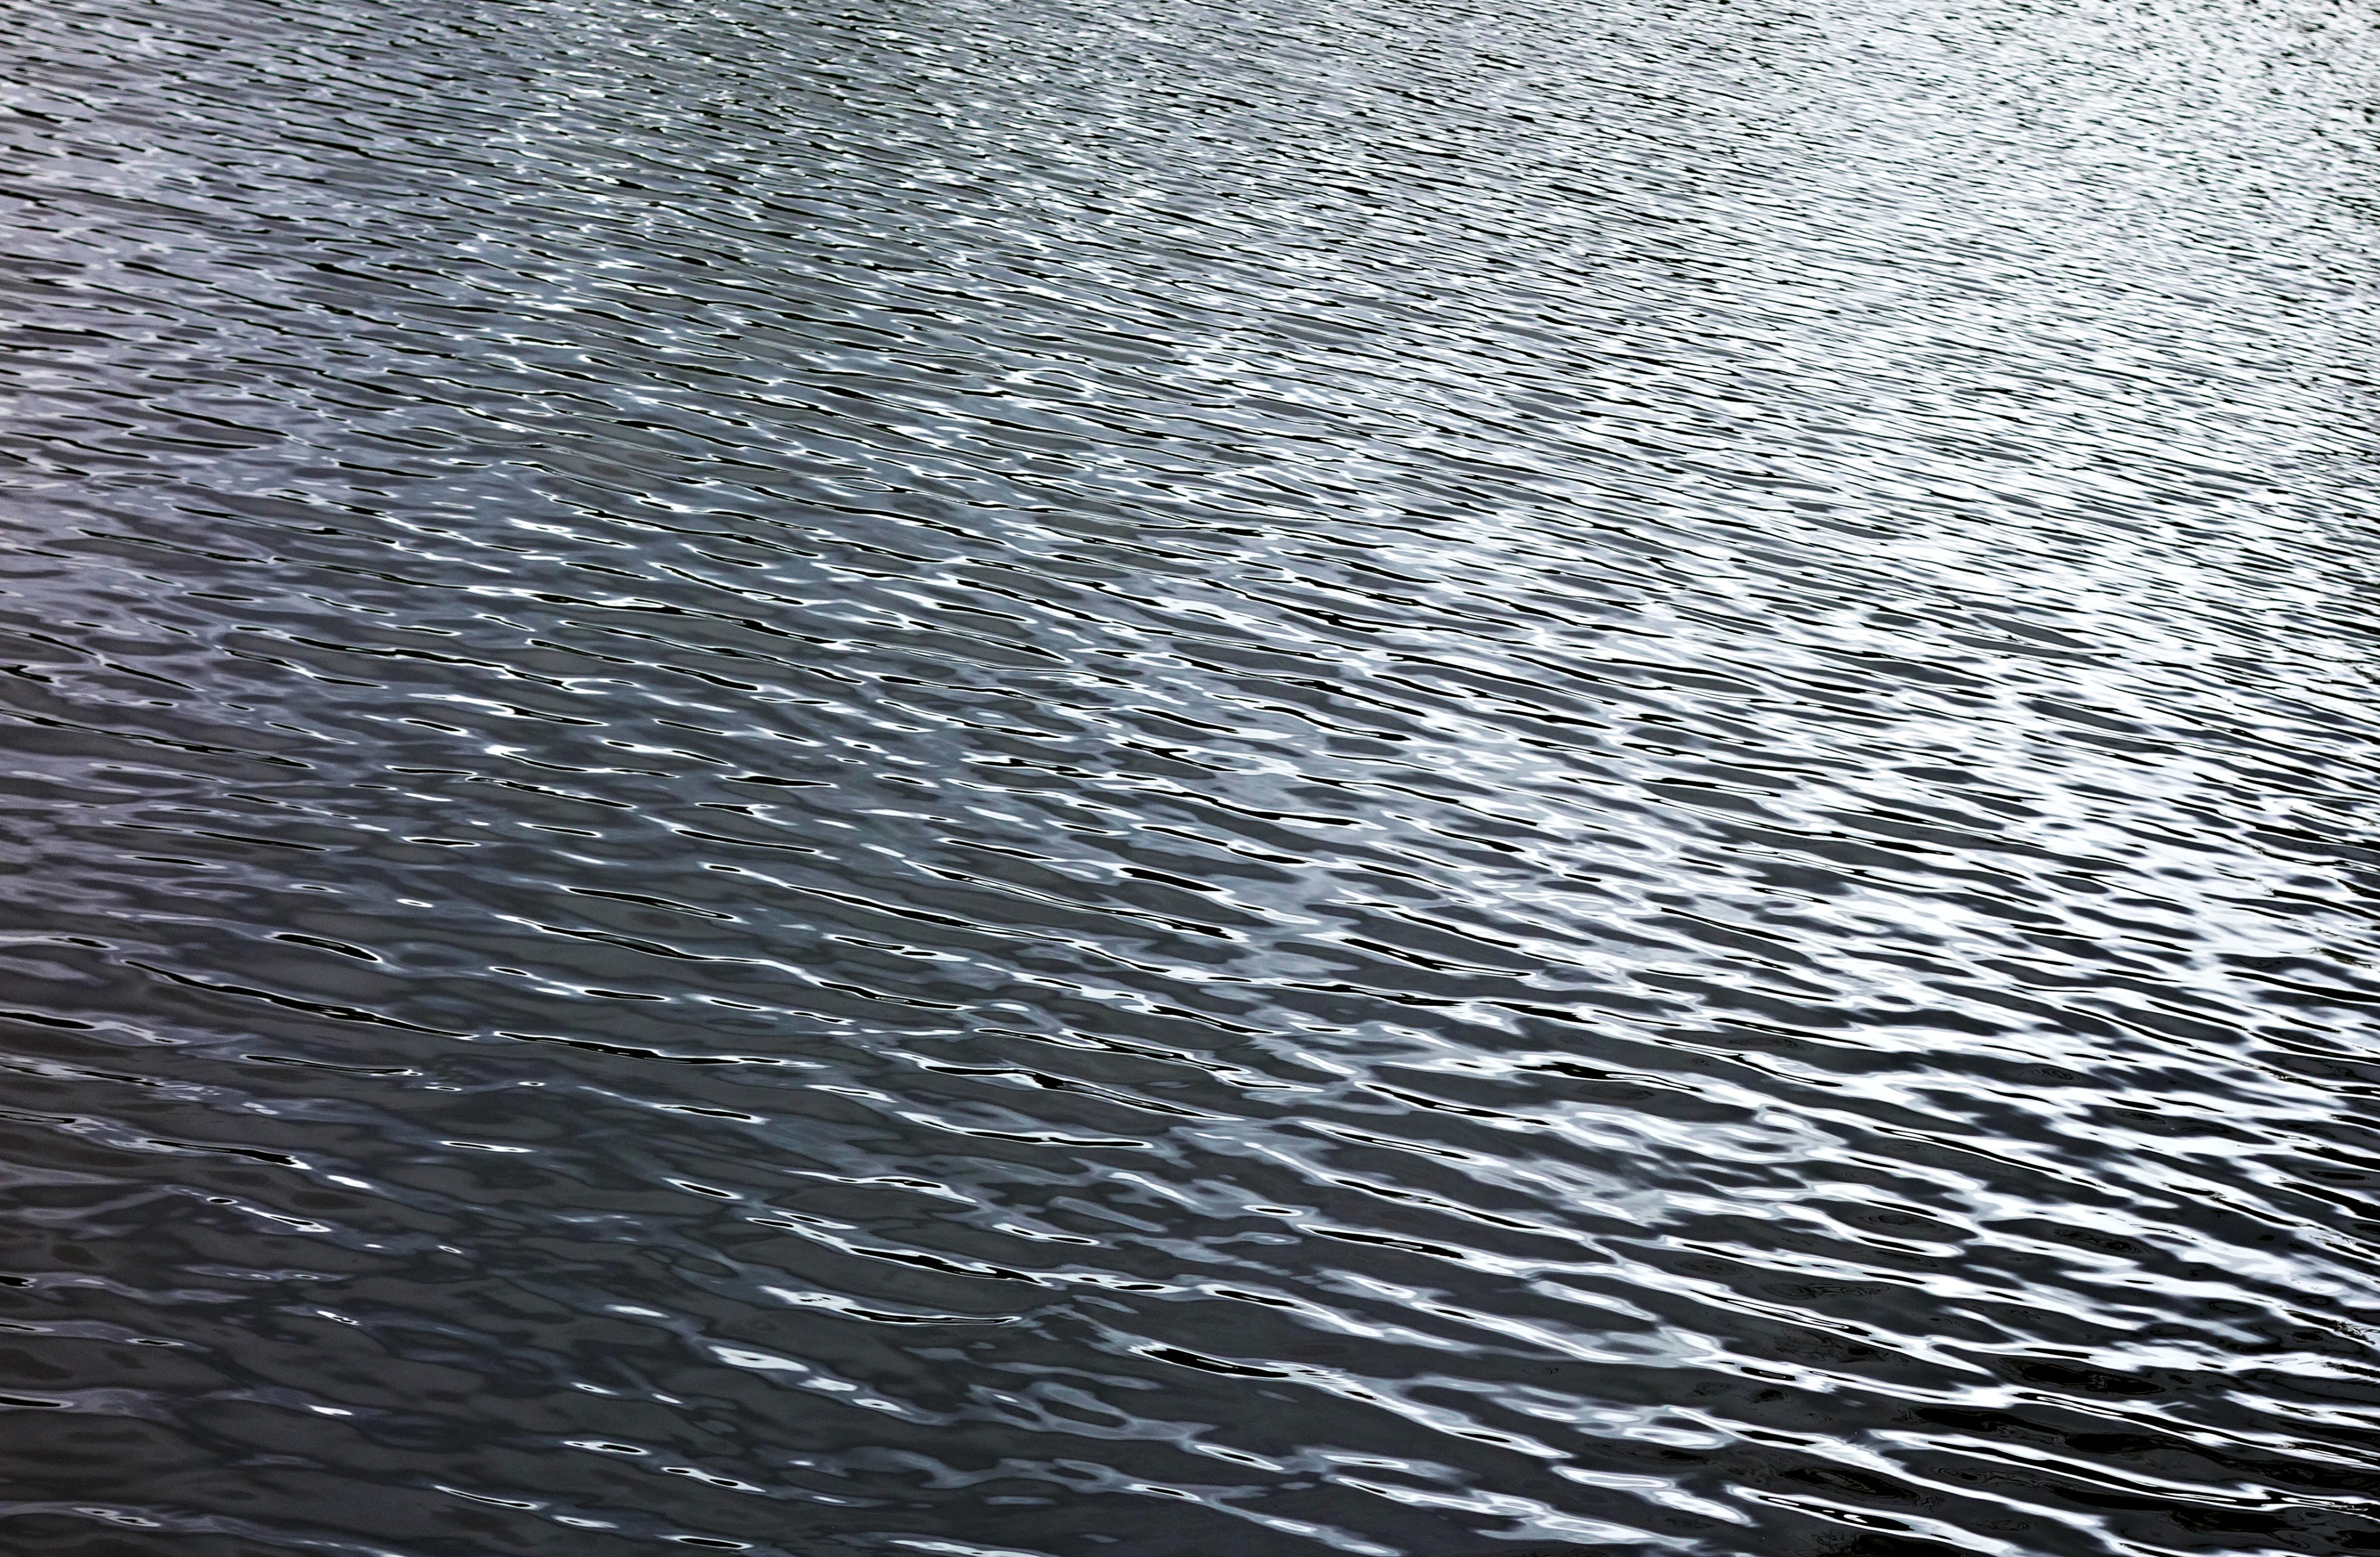
sea, water, sand, liquid, sunlight, texture, wave, ripple, motion, line, reflection, flowing, surface, water surface, flooring, water texture